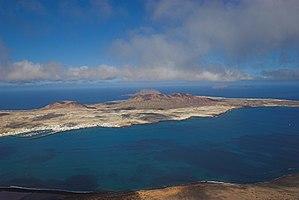
La Graciosa est une petite île des îles Canaries, faisant partie de l'archipel de Chinijo et rattachée à la commune de Teguise.